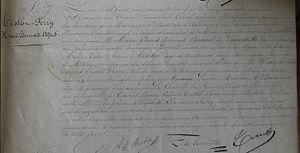
Photo de l'état civil de Bussières prise par mes soins Fredlep4
Henry Testot-Ferry, dit Henry de Ferry, est un paléontologue et préhistorien français, né le 5 février 1826 à La Chapelle-la-Reine. Découvreur du site préhistorique de Solutré, il est décédé le 9 novembre 1869 à l'âge de seulement 43 ans, à Bussières.